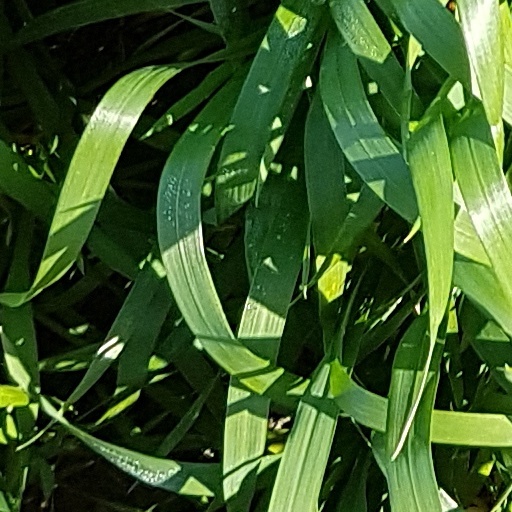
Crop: wheat